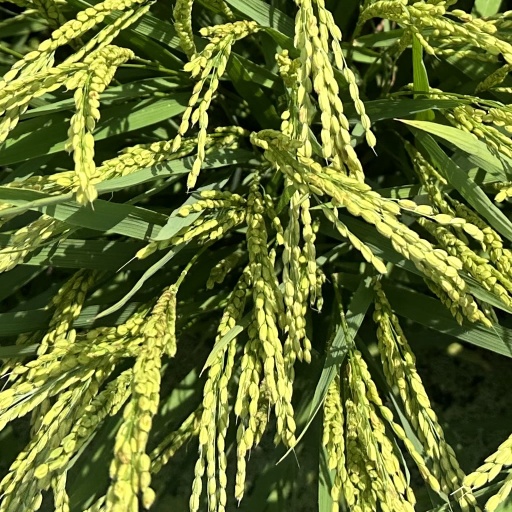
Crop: rice